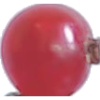
Label: Redcurrant 1